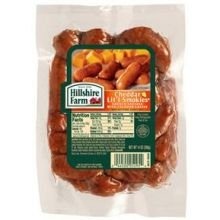
Item Name: CDR LIT SMKIES
Value: 12.0
Unit: Count

Price: 3.87